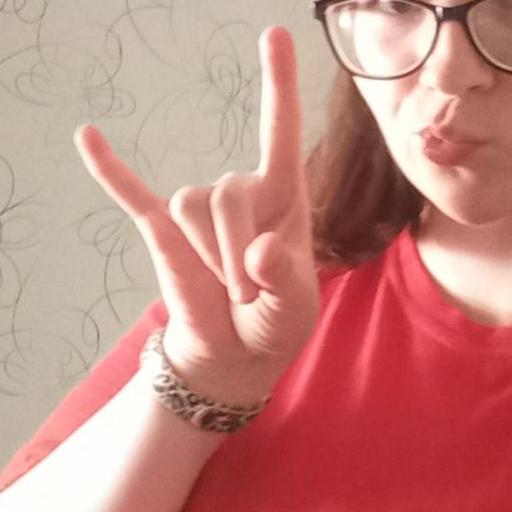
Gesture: rock